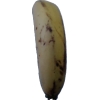
Label: banana